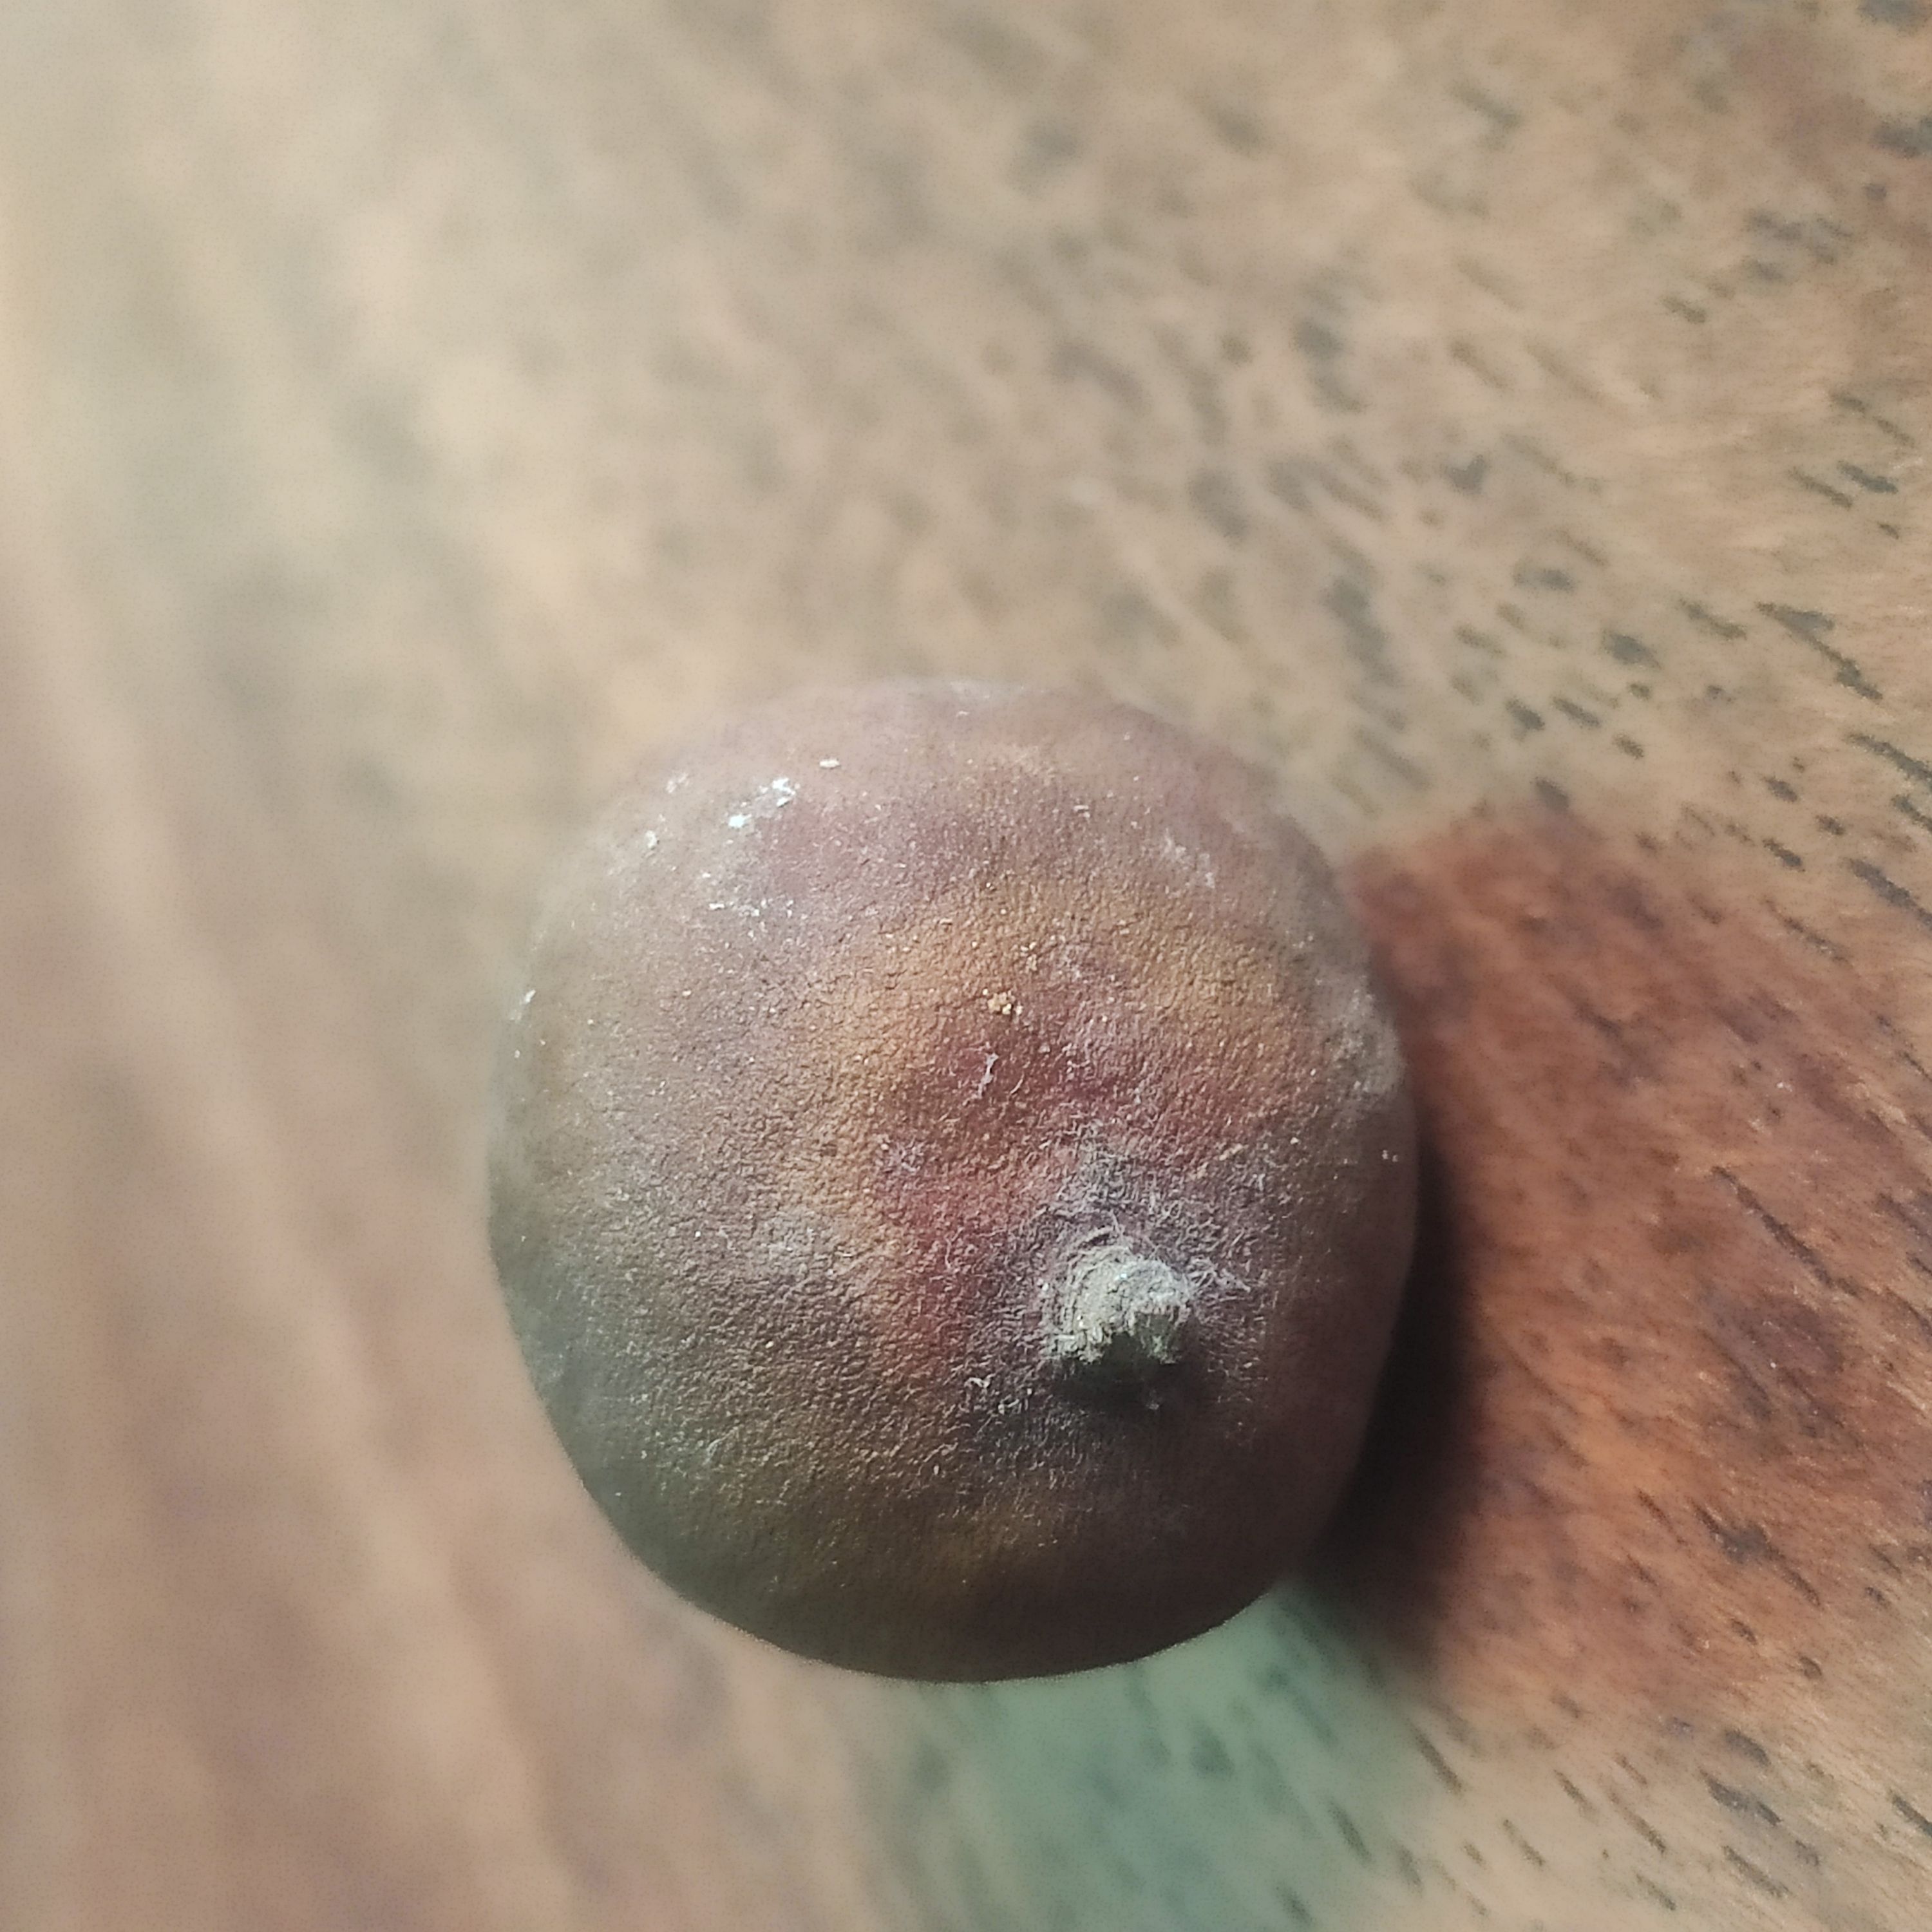
Fruit: burmese-grape
Grade: 3rd-grade